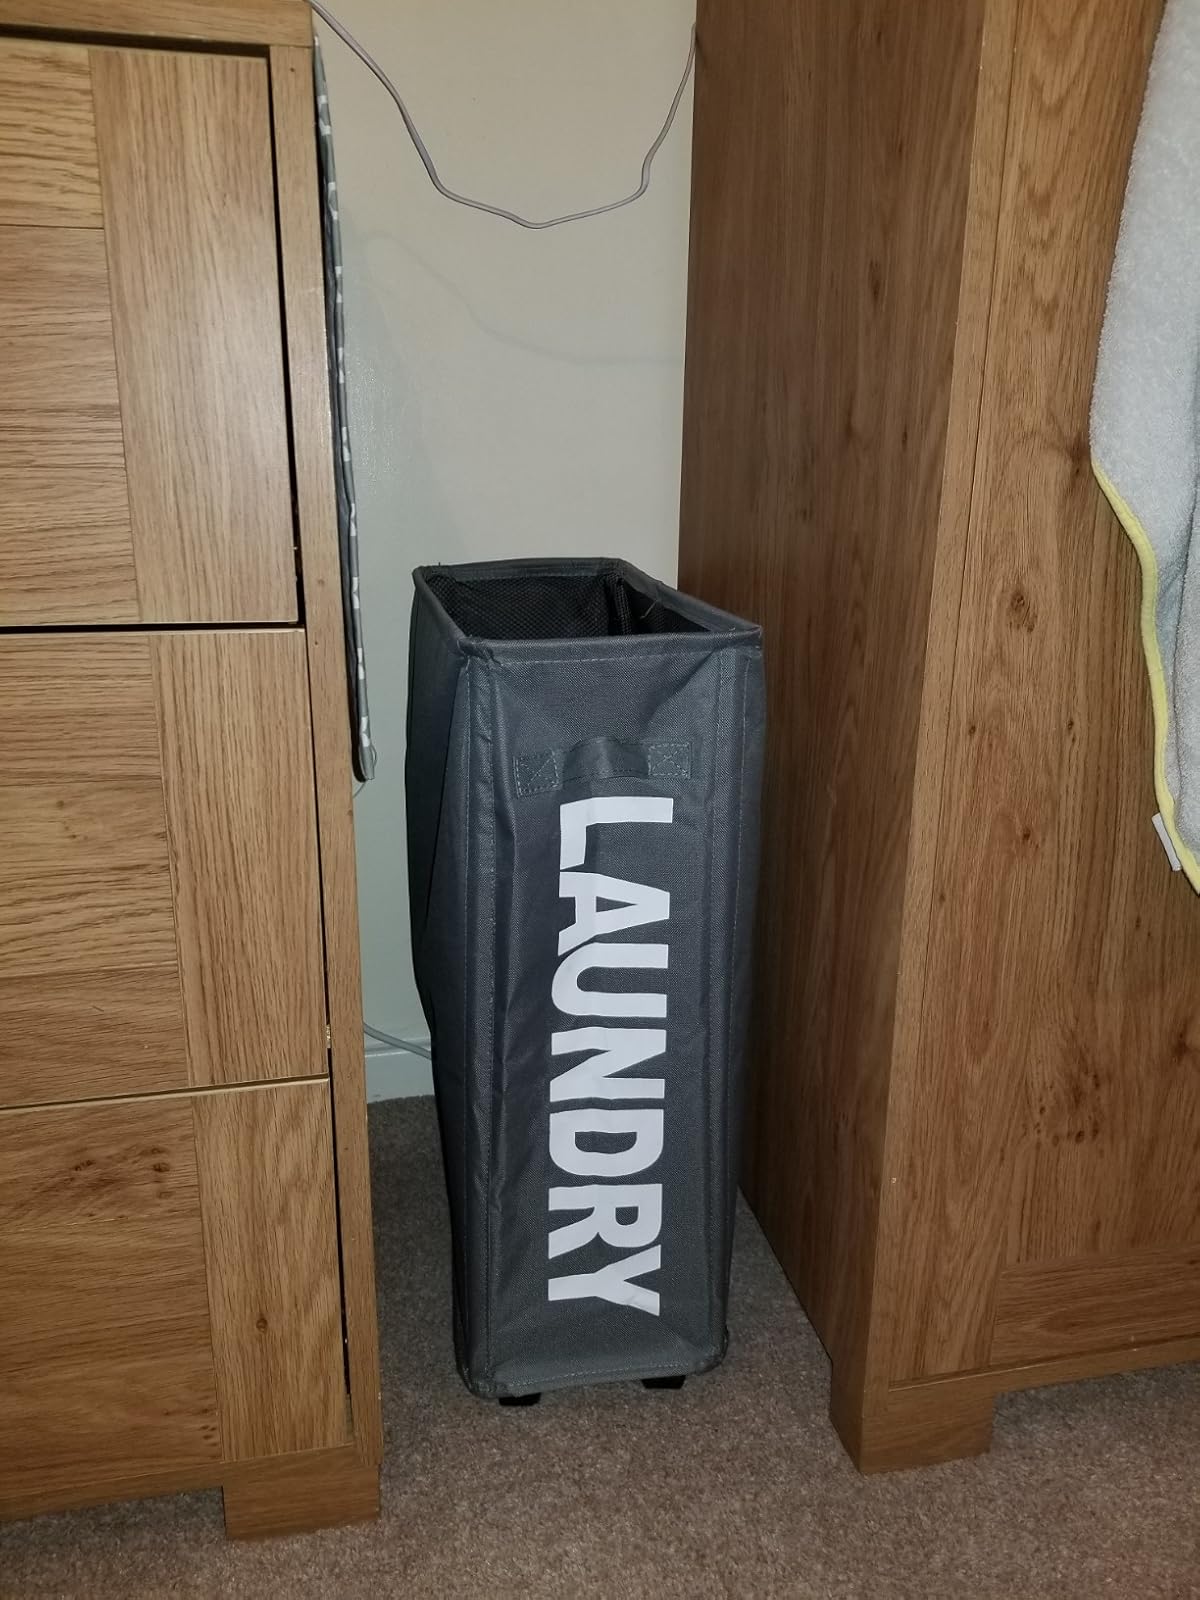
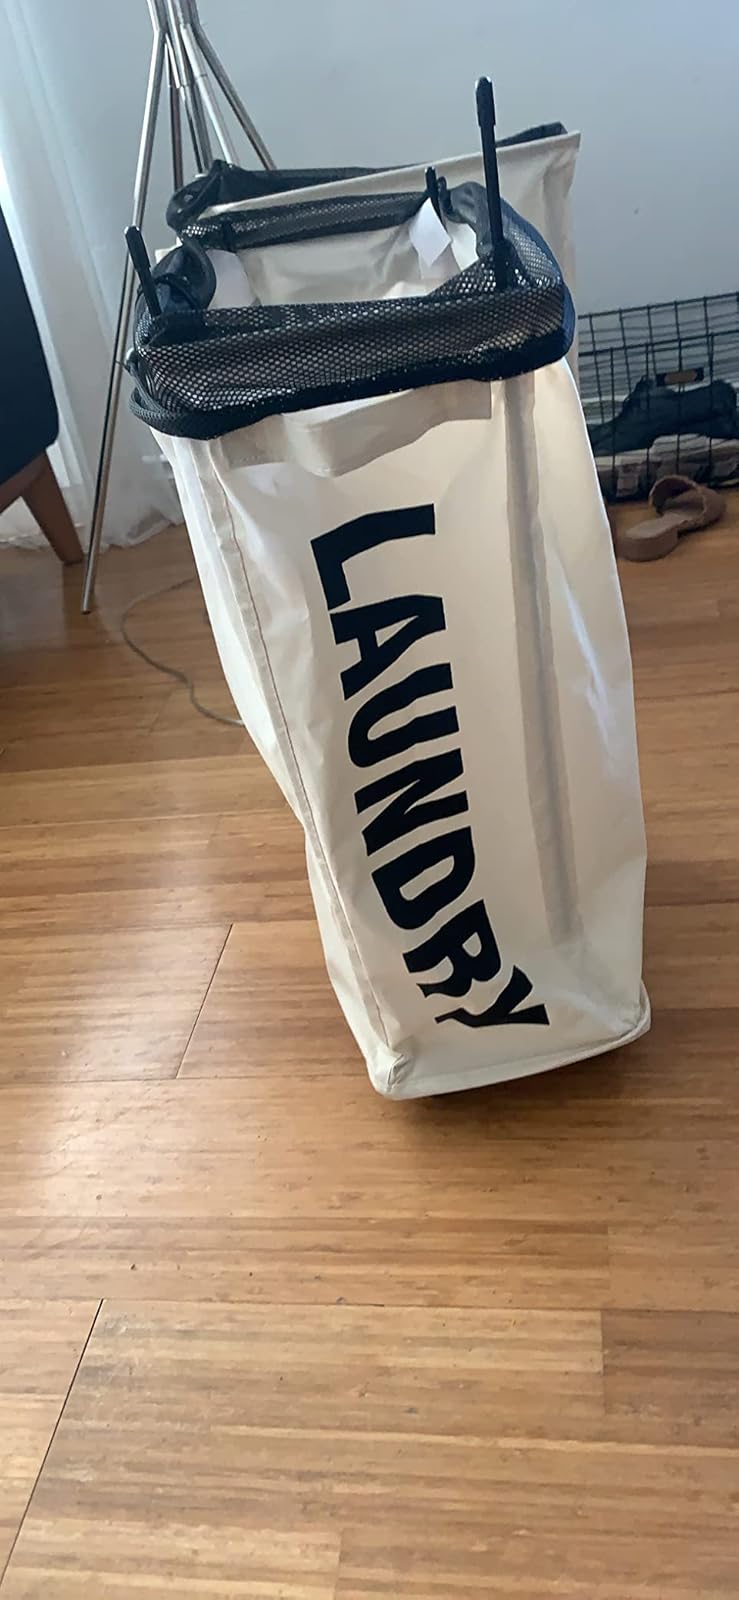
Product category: items_hamper
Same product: no